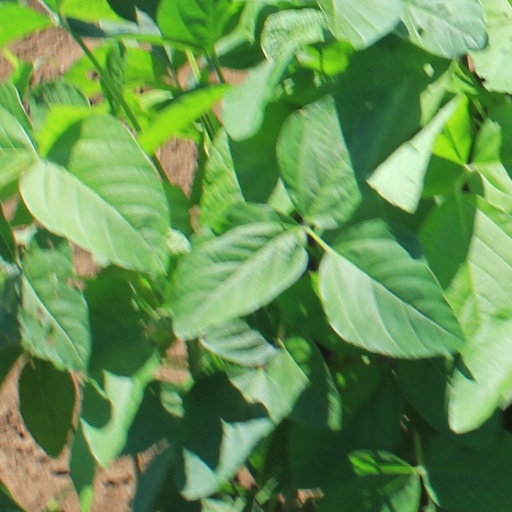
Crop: soybean